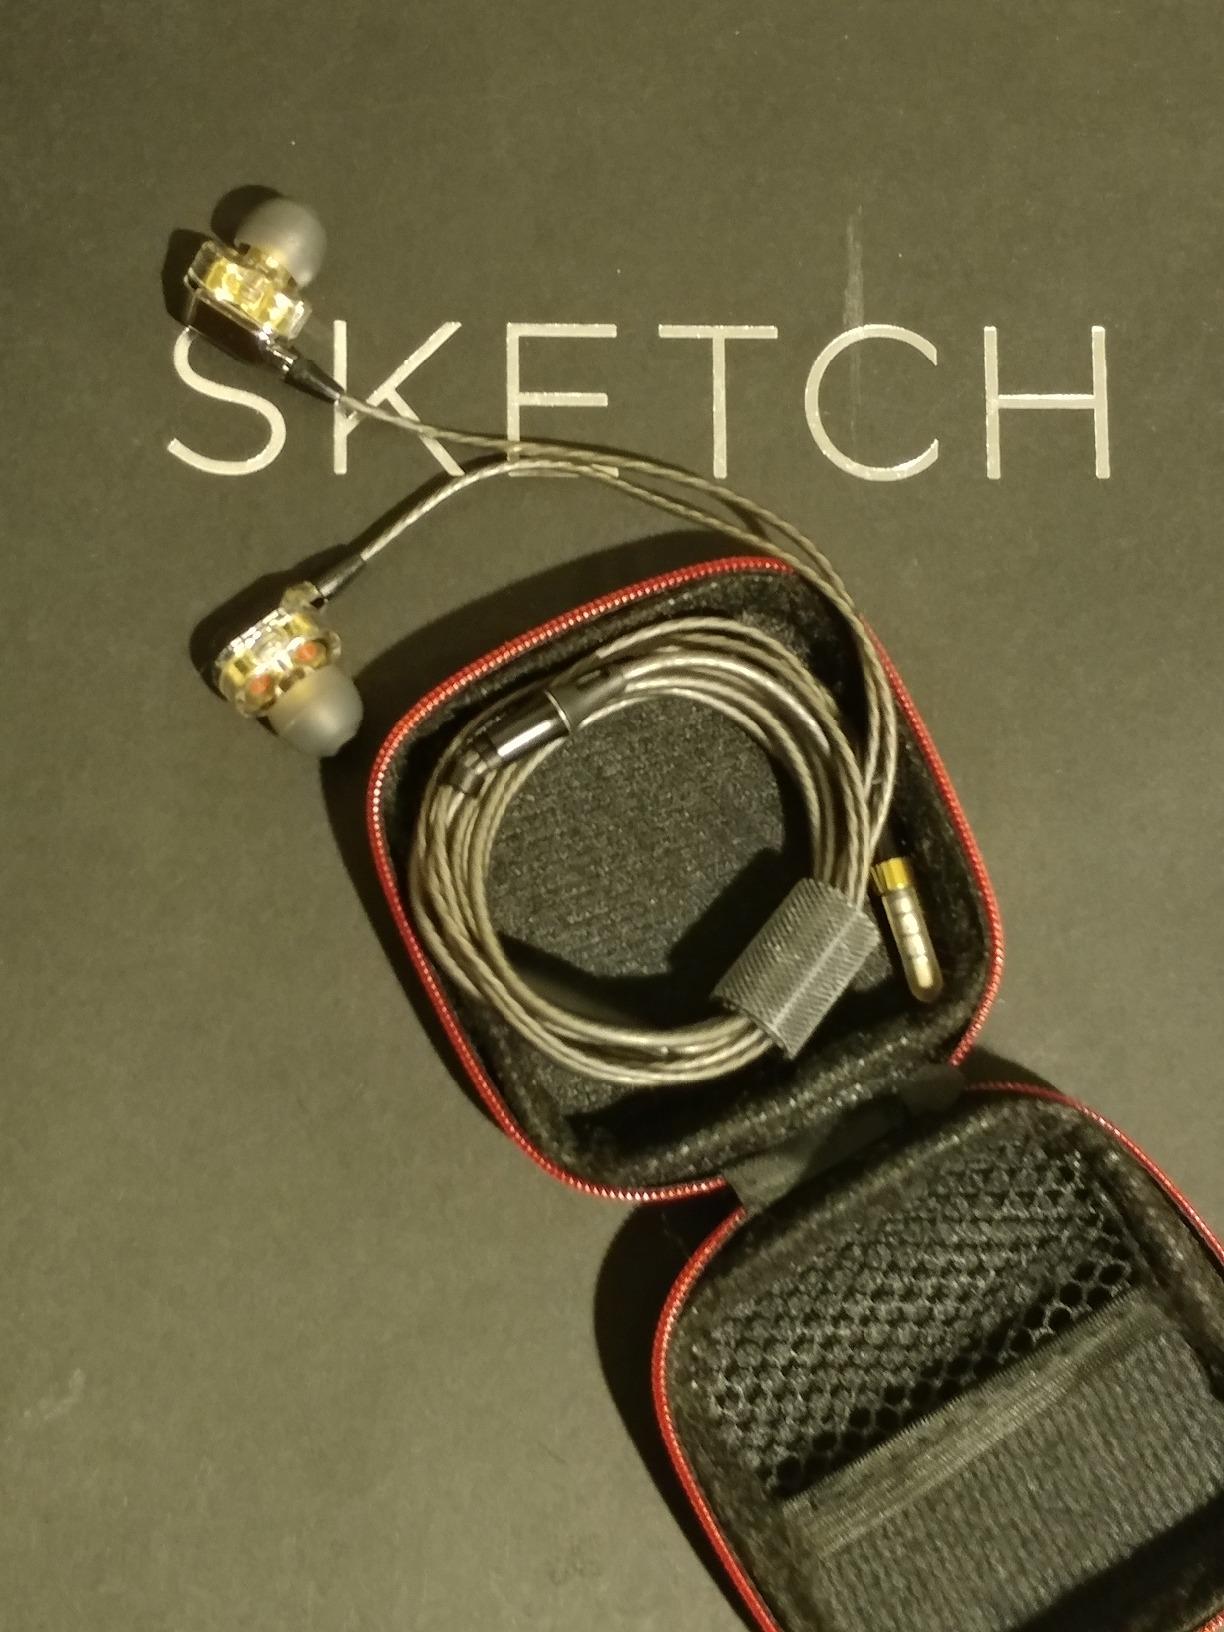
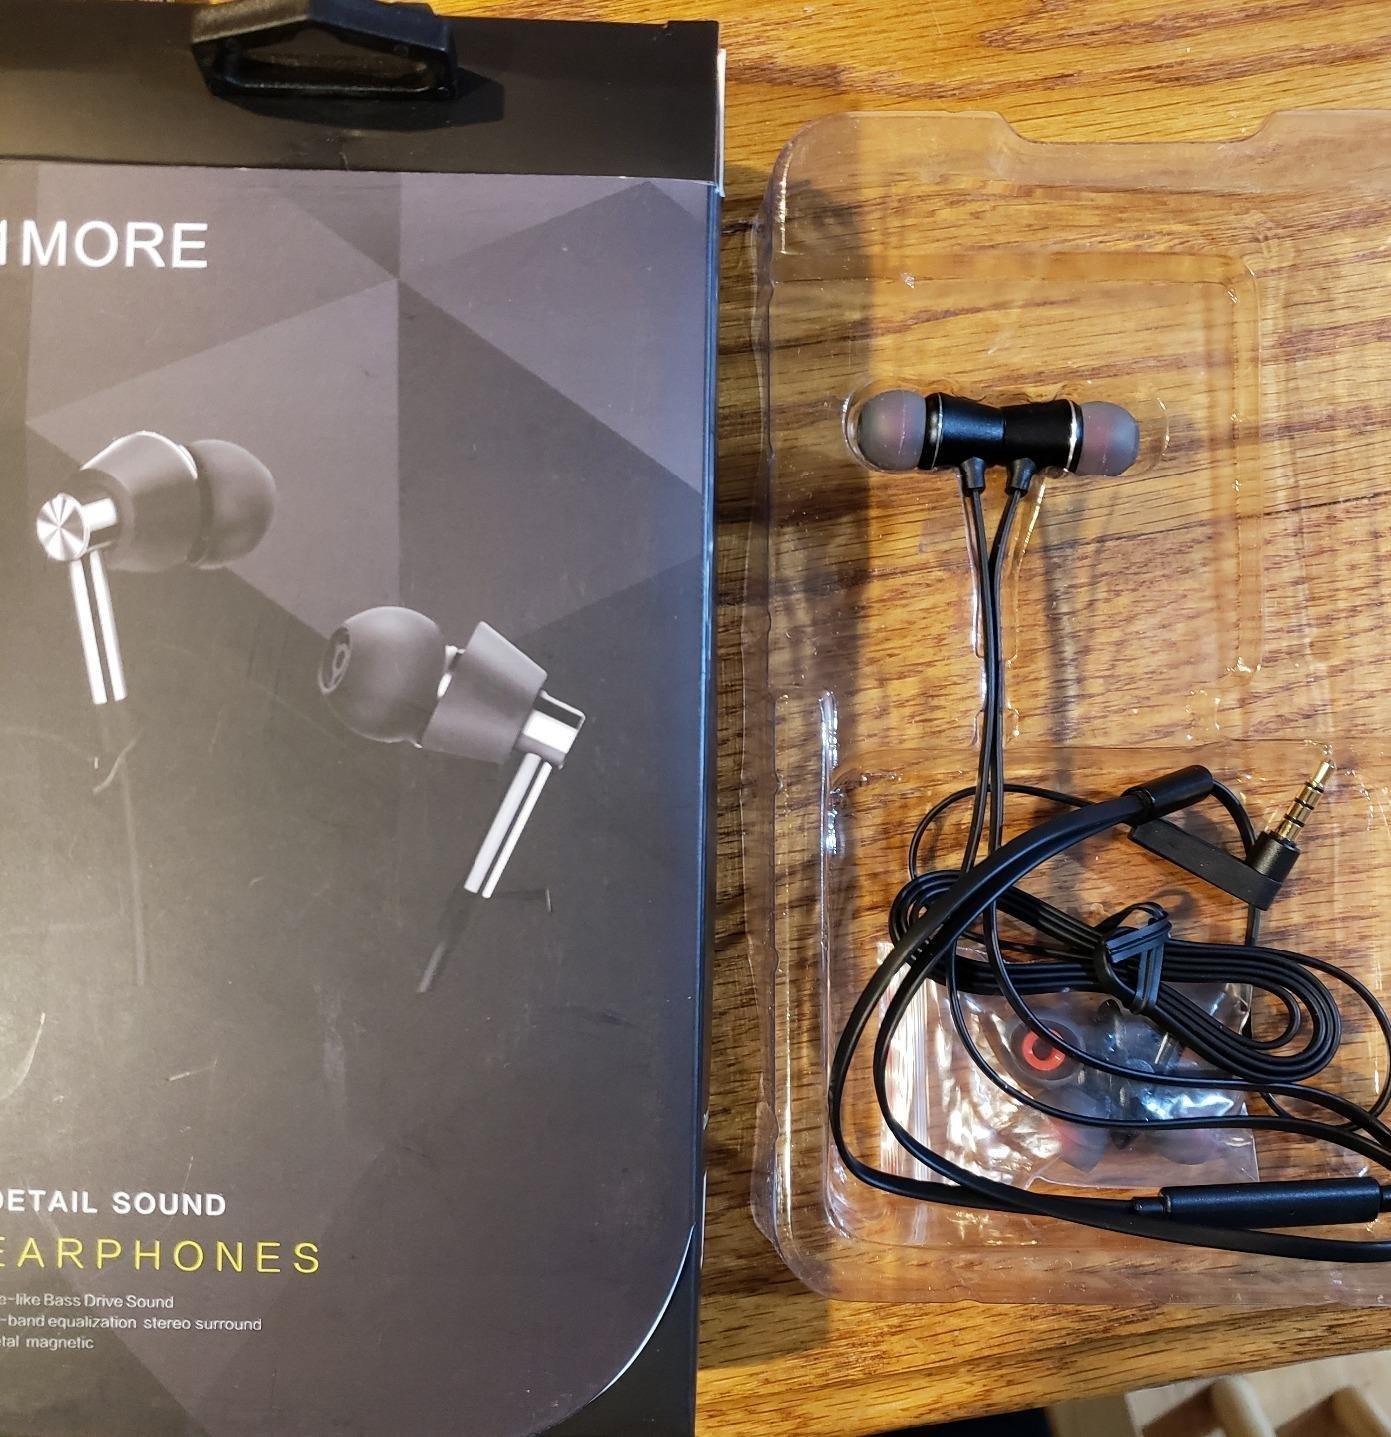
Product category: headphones
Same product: no